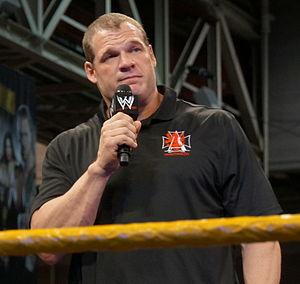
Glenn Thomas Jacobs né le 26 avril 1967 à Torrejon de Ardoz, plus connu sous le nom de Kane, est un catcheur, homme politique et acteur américain. Il travaille actuellement à la World Wrestling Entertainment. Il est actuellement le maire du Comté de Knox, au Tennessee.
L’édition 2015 d’Extreme Rules est une manifestation de catch télédiffusée et visible en paiement à la séance aux États-Unis ainsi que sur la chaîne de télévision AB1 en France. L'événement, produit par la World Wrestling Entertainment, a eu lieu le 26 avril 2015 au Allstate Arena à Rosemont, dans l'Illinois. Il s'agit de la septième édition d’Extreme Rules, pay-per-view annuelle qui, comme son nom l'indique, propose un ou plusieurs matchs basés sur les règles du catch hardcore. Ce show est le quatrième pay-per-view de la WWE en 2015. John Cena est la vedette de l'affiche officielle.